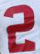
Number: 2